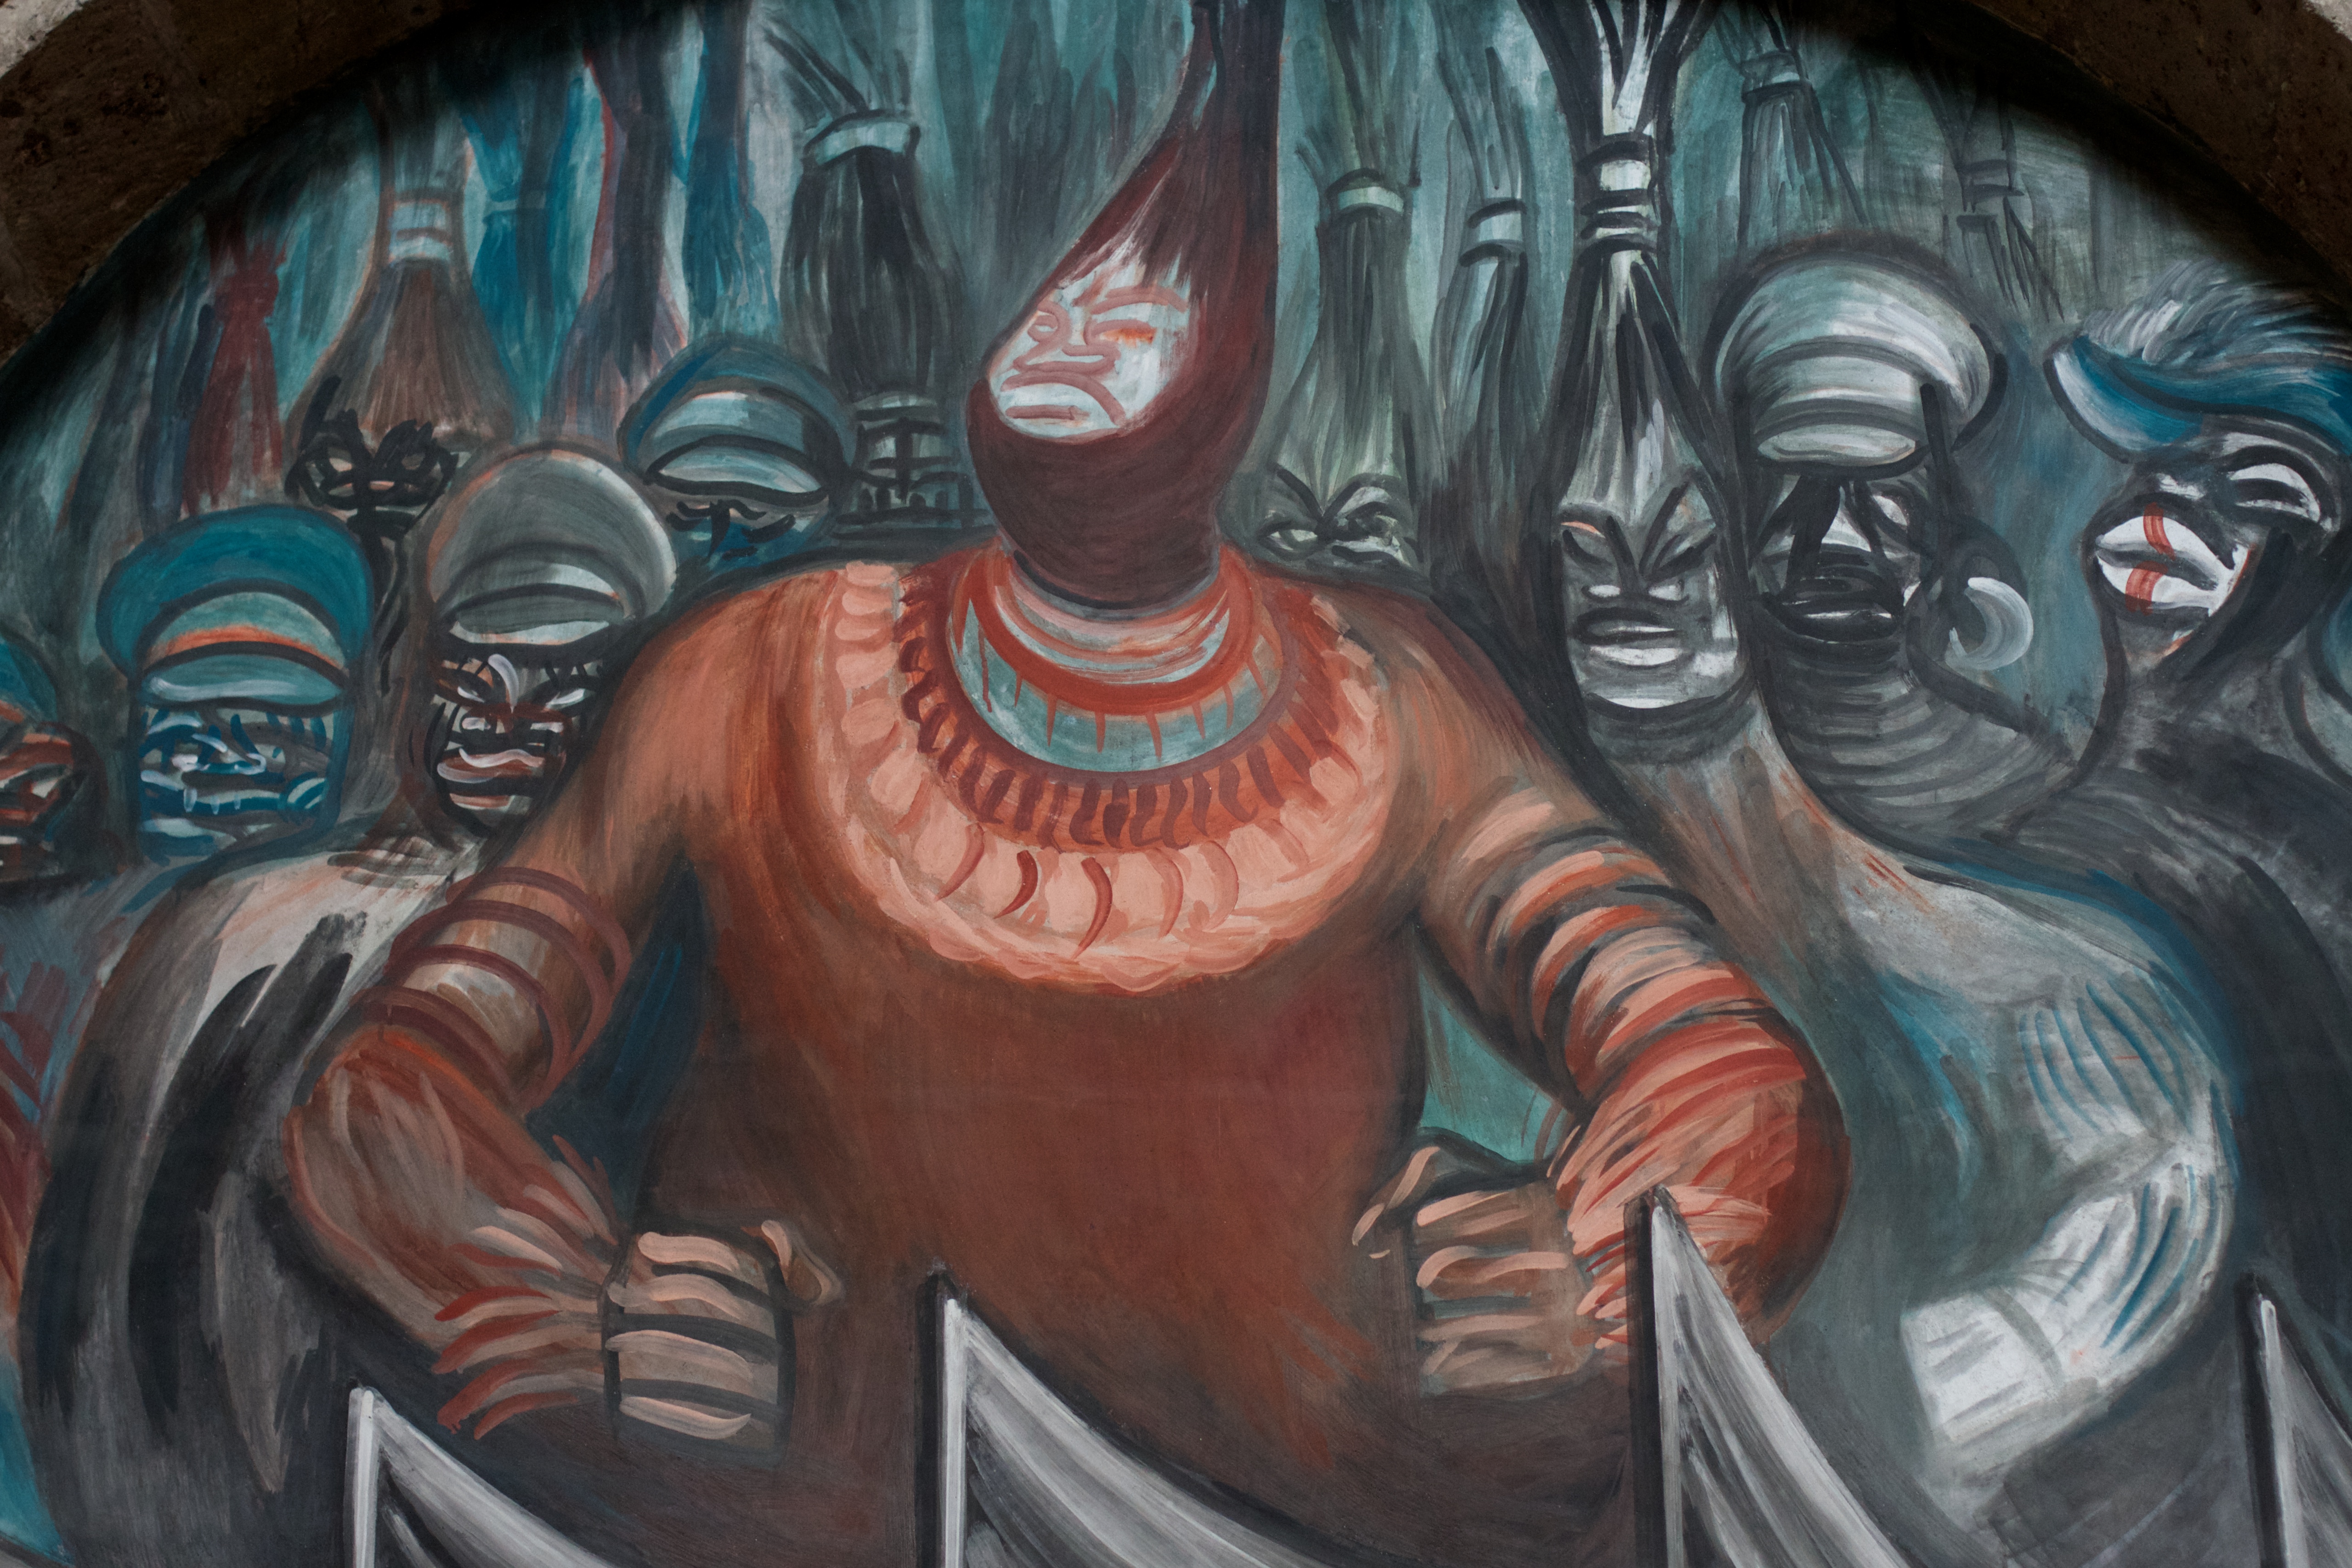
graffiti, painting, art, mural, modern art